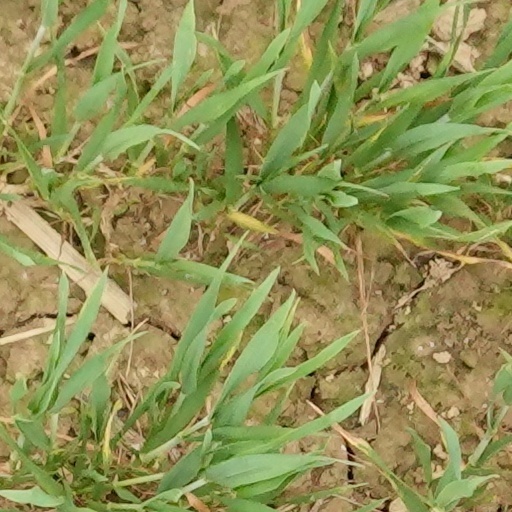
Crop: wheat